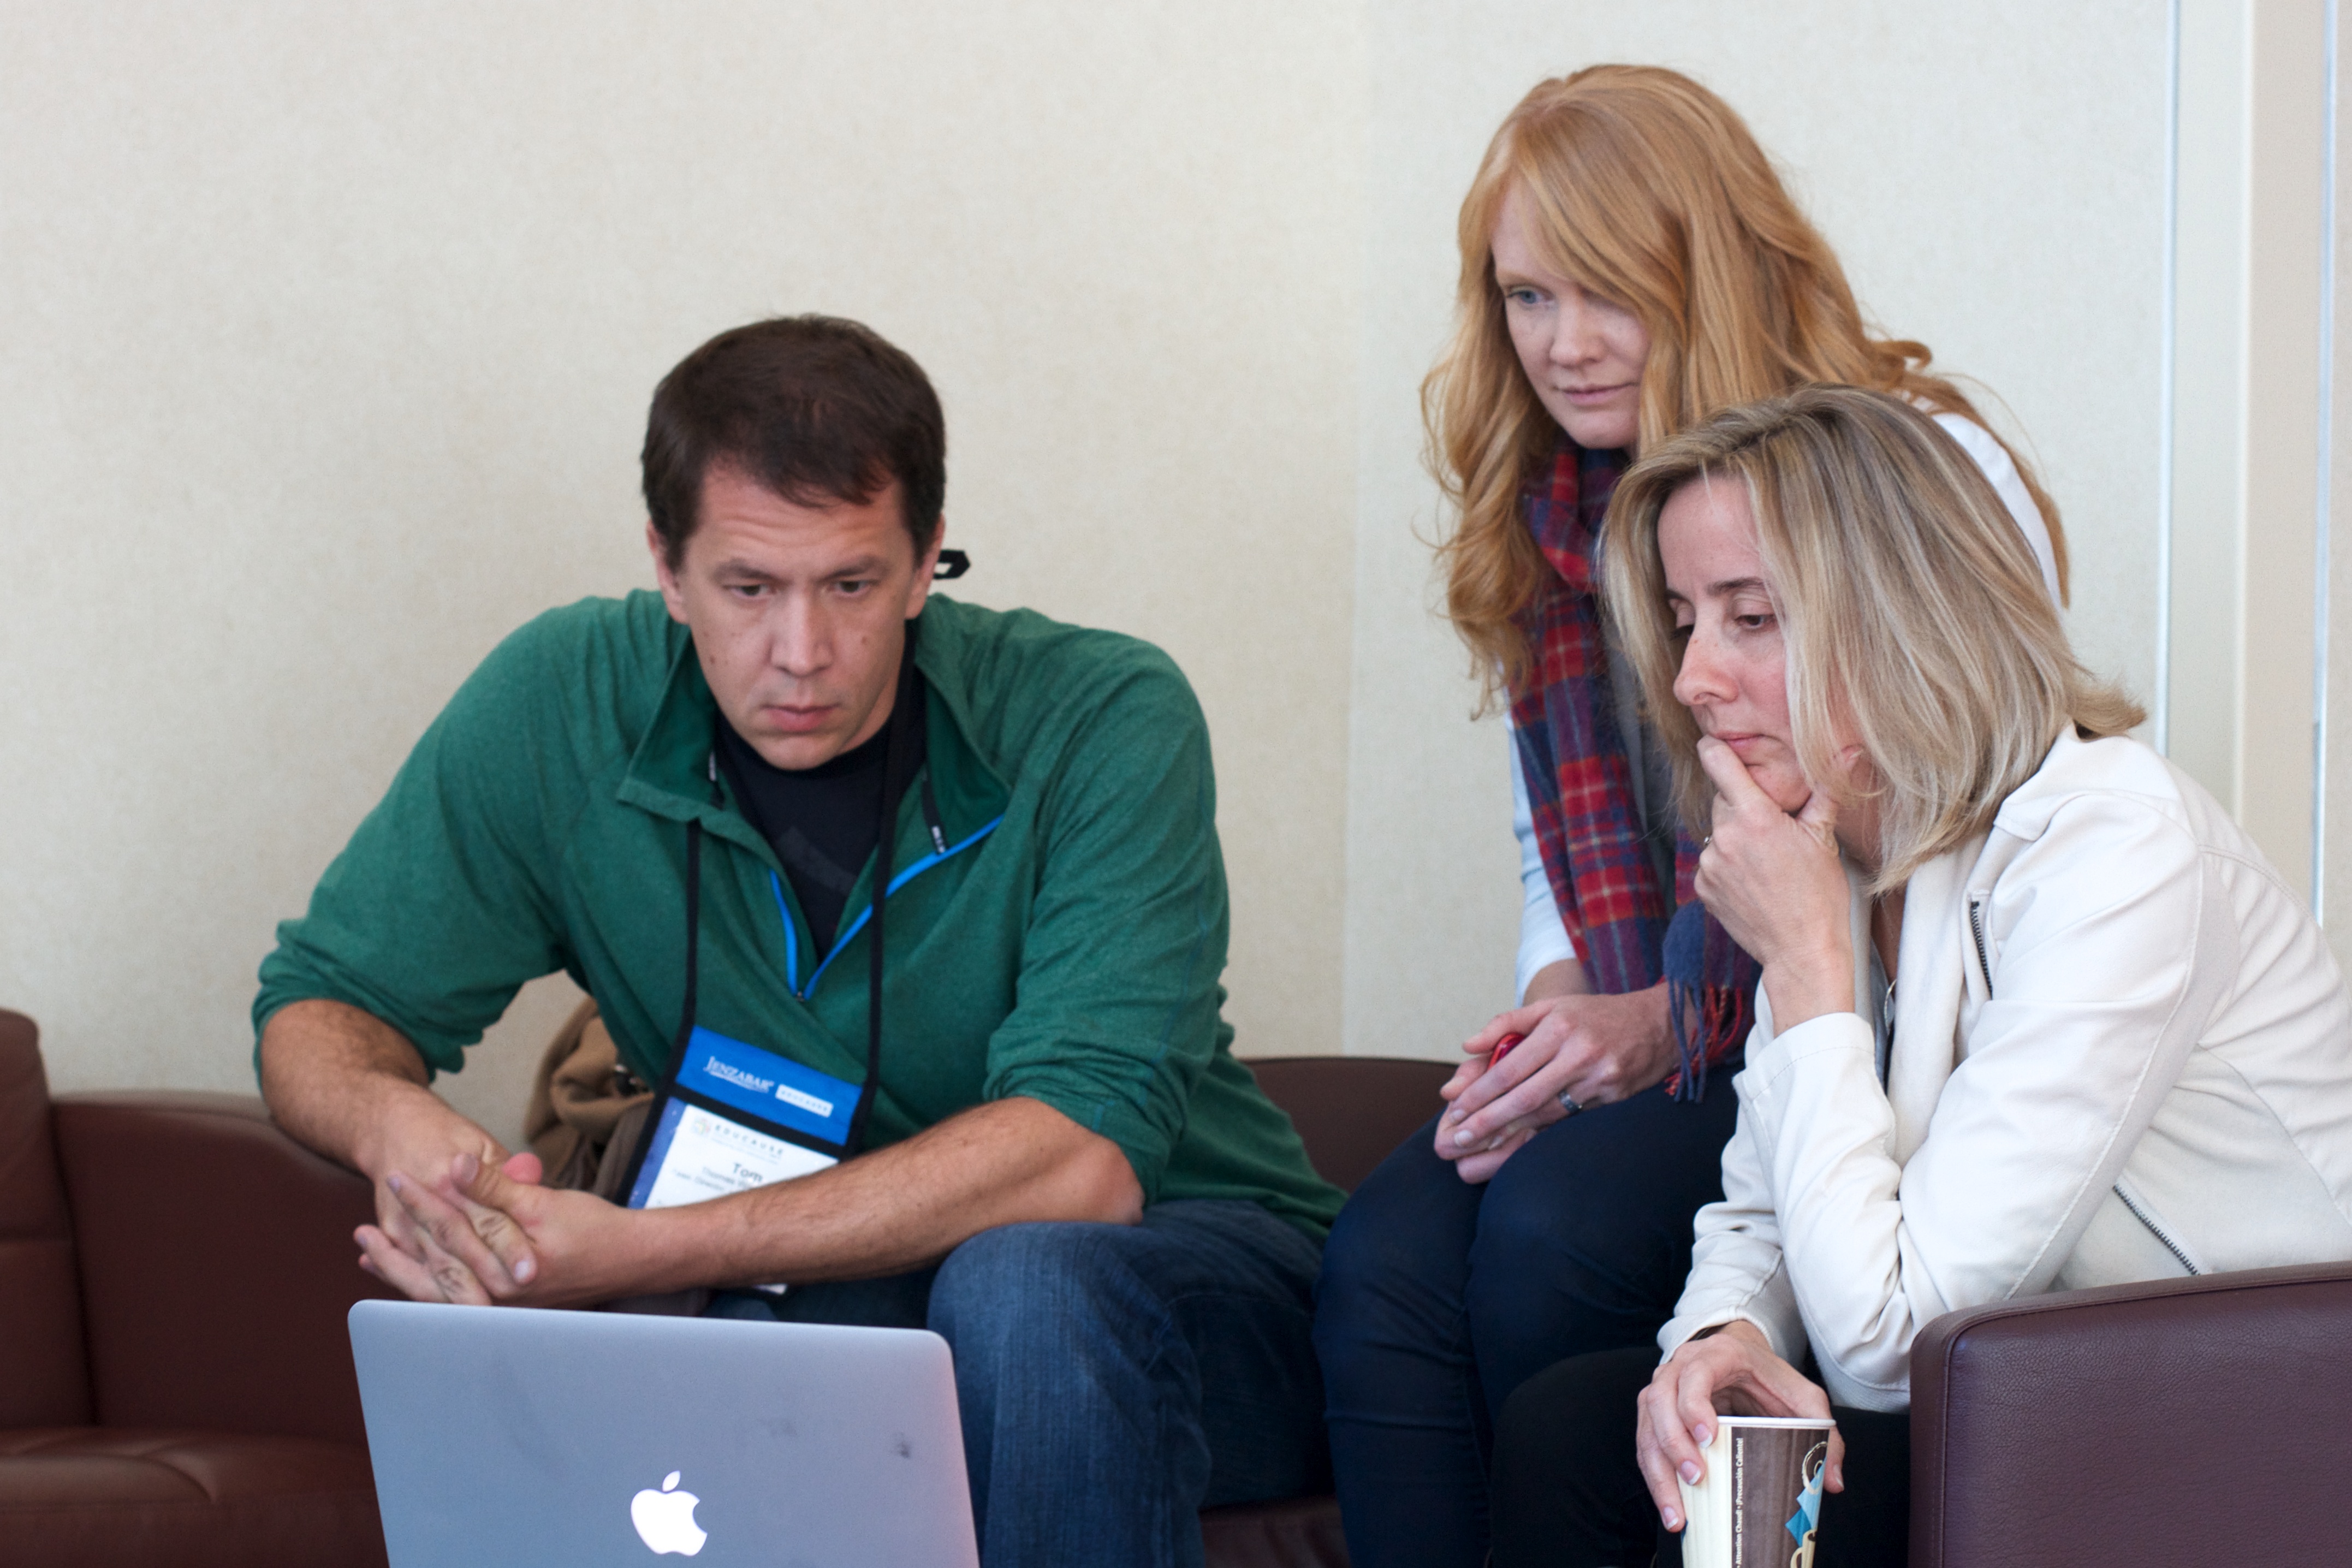
person, people, professional, conversation, team, learning, edu15, vconnecting